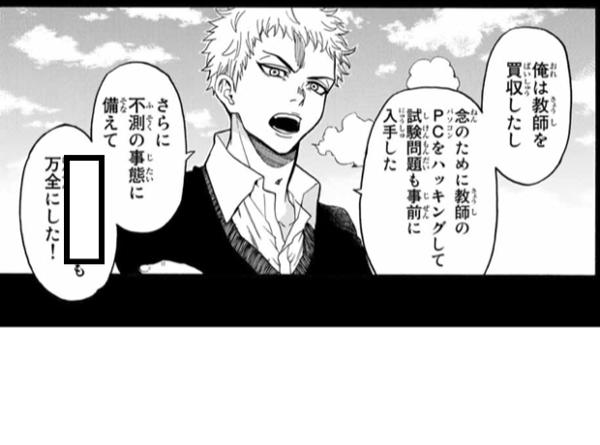
回答: 予習復習